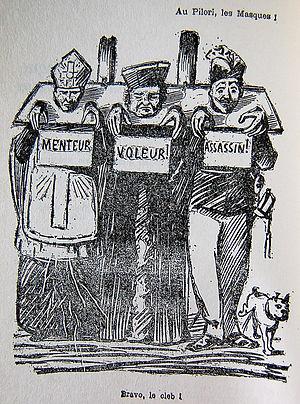
Les institutions mises au pilori"
Le Père peinard est un journal hebdomadaire anarchiste fondé en 1889 par Émile Pouget.
Cette chronologie de l'anarchisme est basée sur les évènements ayant marqué ou influencé le développement de l'anarchisme en tant que courant de philosophie politique. Elle comprend les dates de naissance et de décès des principaux théoriciens de l'anarchisme ainsi que les dates de publication des livres et de titres de presse importants pour la genèse des différents courants de l'anarchisme. Sont également incluses, les dates de création des organisations anarchistes, des différents congrès, ainsi que des principaux évènements historiques liés à l'anarchisme.